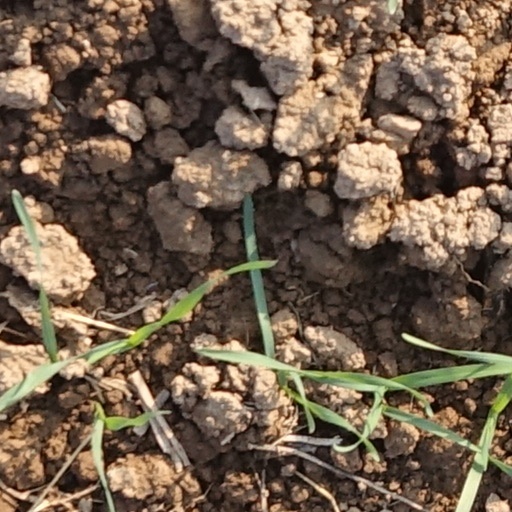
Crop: wheat